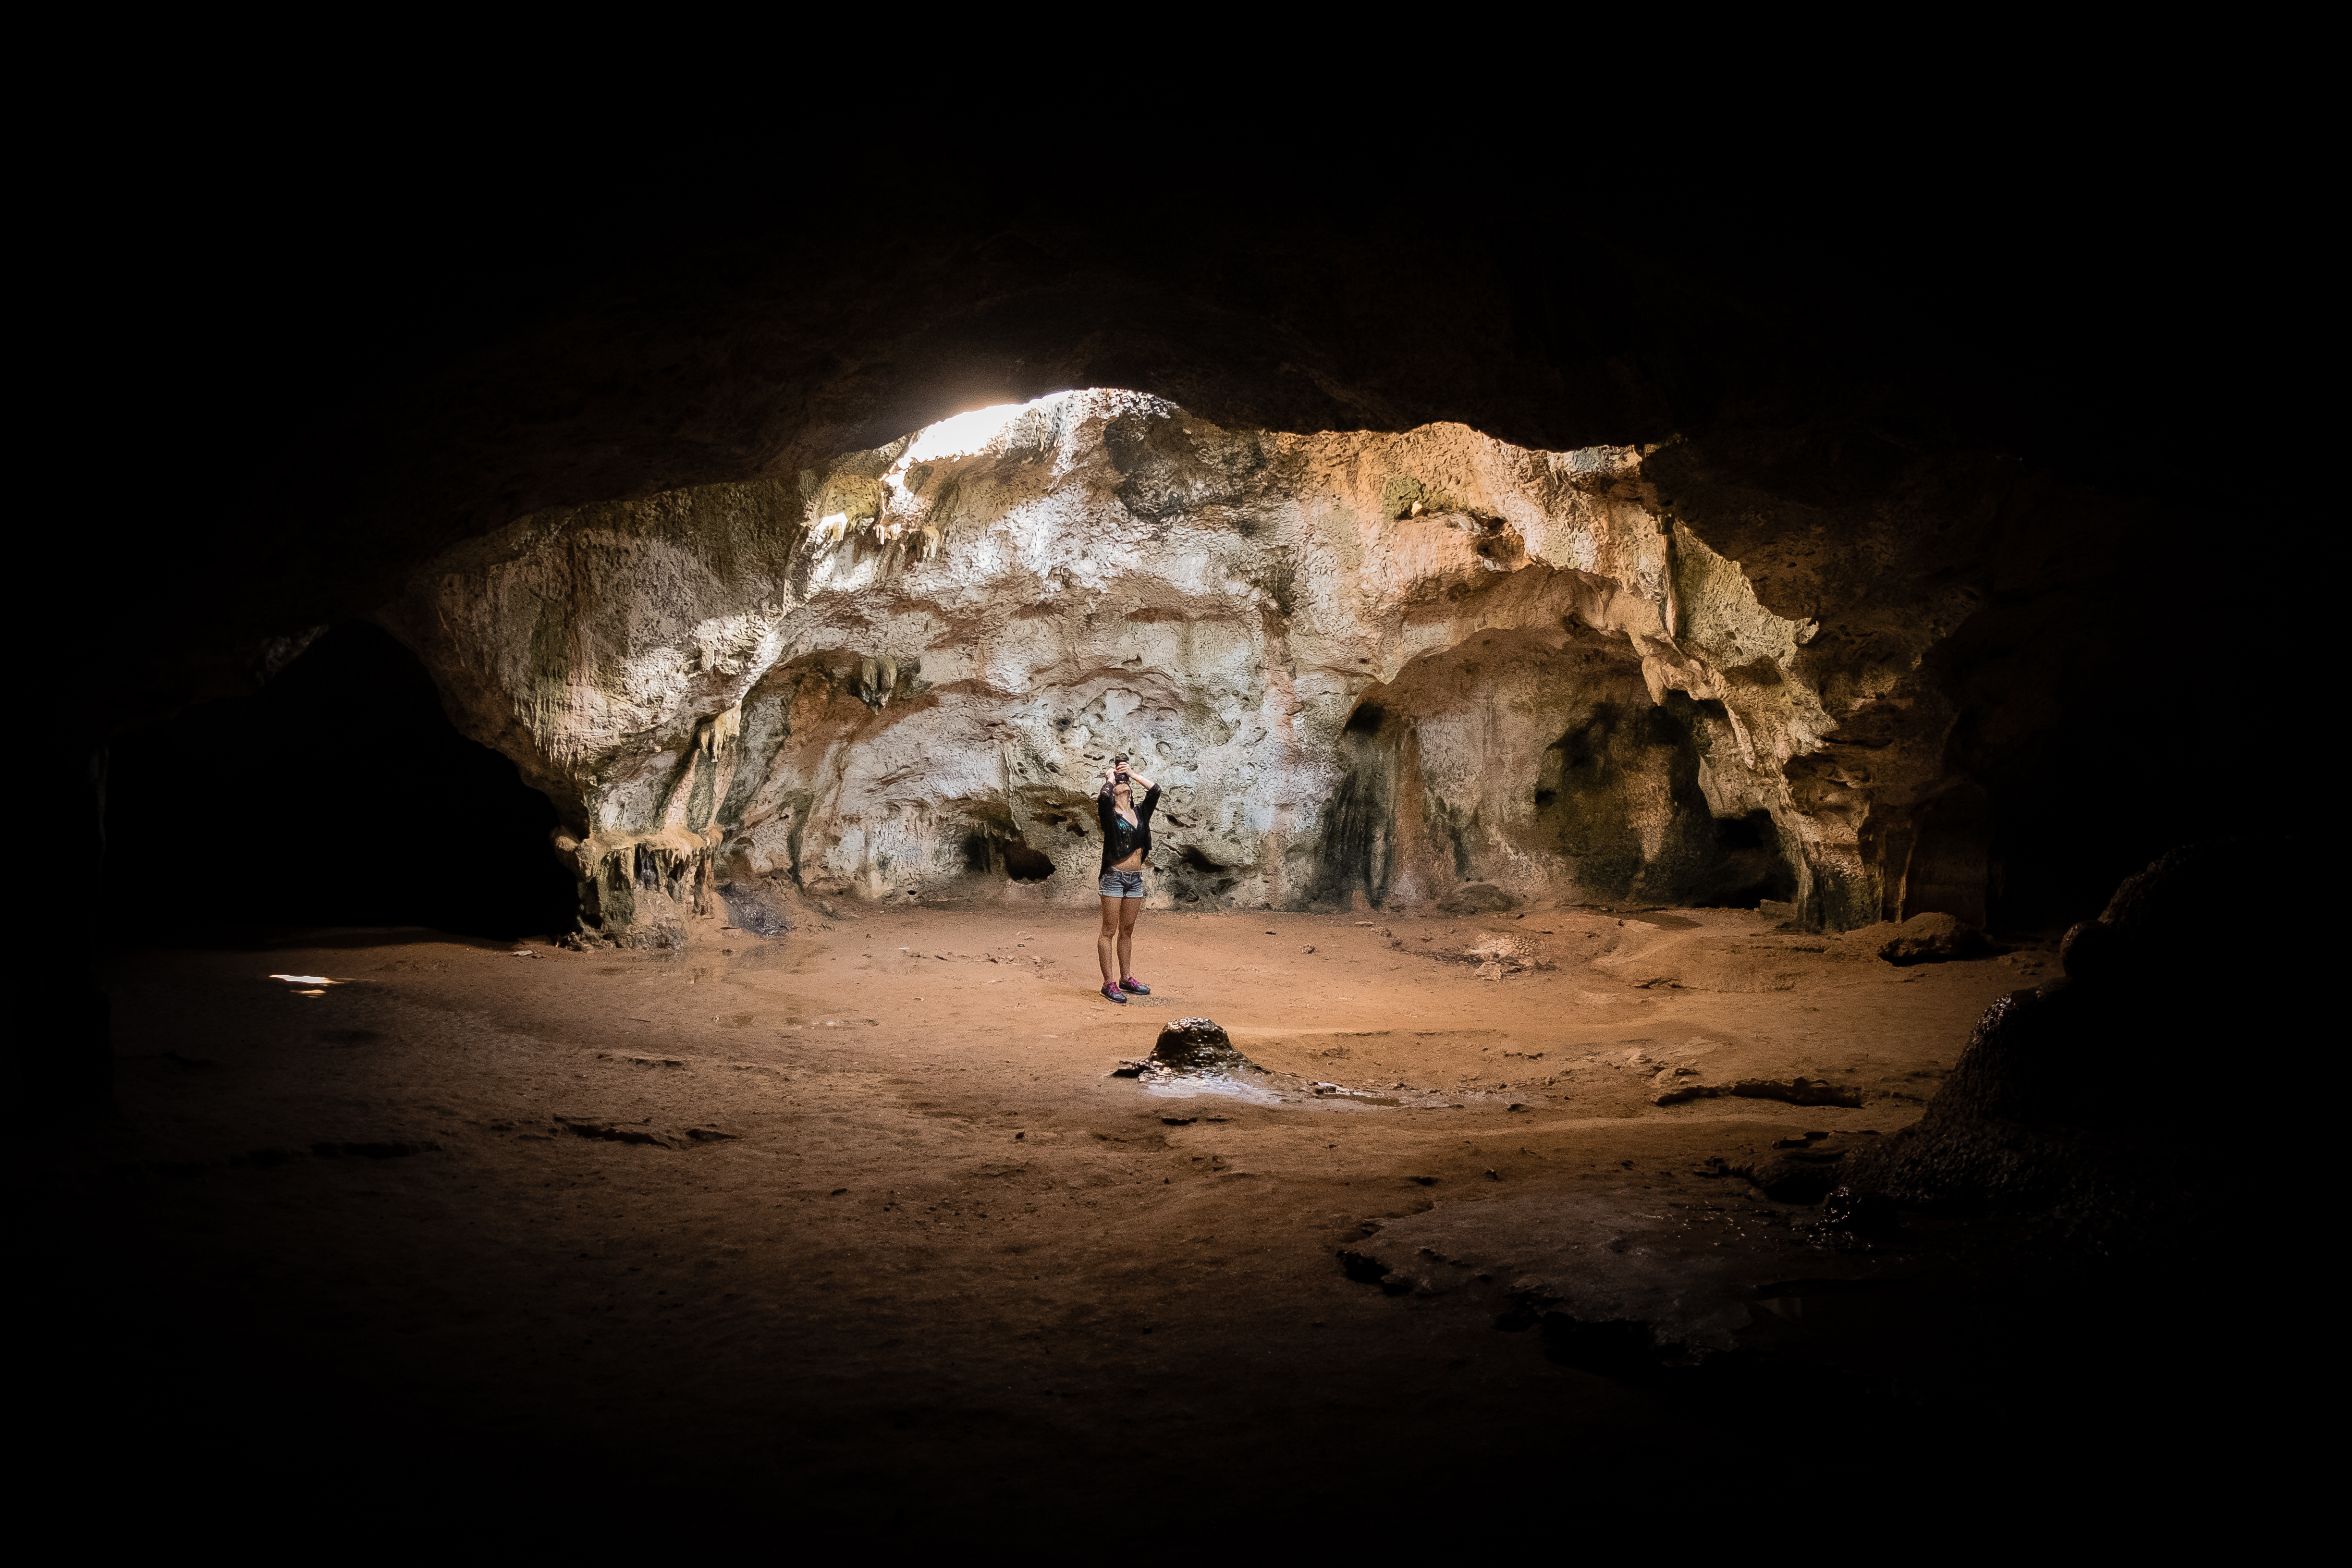
rock, person, light, night, formation, standing, cave, darkness, caving, landform, geographical feature